Havok (character)

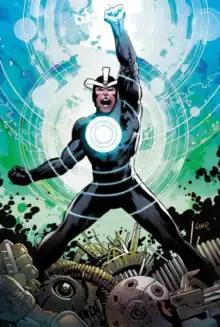
Havok on the cover of "Astonishing X-Men" (vol. 4) #17 (November 2018). Art by Greg Land.

Havok is a fictional character appearing in American comic books published by Marvel Comics, commonly in association with the X-Men. He first appears in "The X-Men" #54 (March 1969), and was created by writer Arnold Drake and penciller Don Heck. Havok generates powerful "plasma blasts", an ability he has had difficulty controlling.